Salez-Sennwald railway station

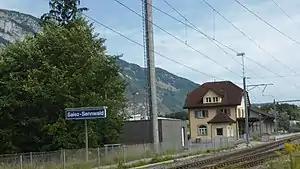
The station building in 2018

Salez-Sennwald railway station is a railway station in Sennwald, in the Swiss canton of St. Gallen. It is an intermediate stop on the Chur–Rorschach line.